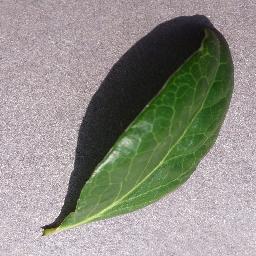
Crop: blueberry
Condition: healthy